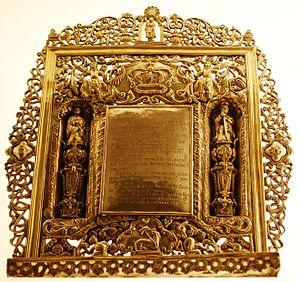
L'artisanat du métal au Mexique date de la période mésoaméricaine avec des métaux tels que l'or, l'argent et le cuivre. D'autres métaux sont extraits et travaillés dès la période coloniale. L'exploitation de l'or et de l'argent, en particulier pour les bijoux, a d'abord décliné après la conquête espagnole de l'empire aztèque. Cependant, au cours de la période coloniale, le travail des métaux a augmenté et a repris son caractère traditionnel qu'il conserve encore de nos jours. Aujourd'hui, les produits métalliques les plus importants sont notamment l'argent, l'or, le cuivre, le fer, l'étain, etc. destinés à la fabrication de bijoux, d'objets ménagers, de meubles, de pots, d'objets de décoration, de jouets, etc. Les principaux centres d' usinage des métaux comprennent Taxco pour l'argent, Santa Clara del Cobre pour le cuivre, Celaya pour l'étain et Zacatecas pour le fer forgé.